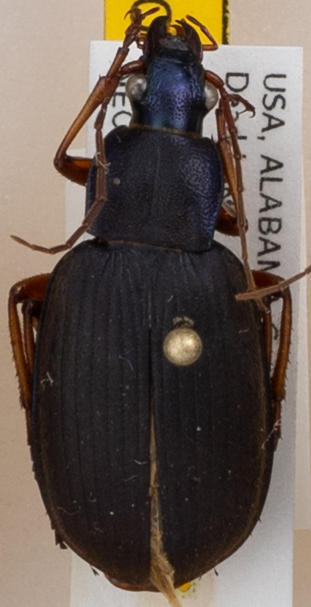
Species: Chlaenius erythropus
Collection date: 2017-08-08
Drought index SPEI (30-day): -0.39
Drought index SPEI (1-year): -0.17
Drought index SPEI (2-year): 0.03